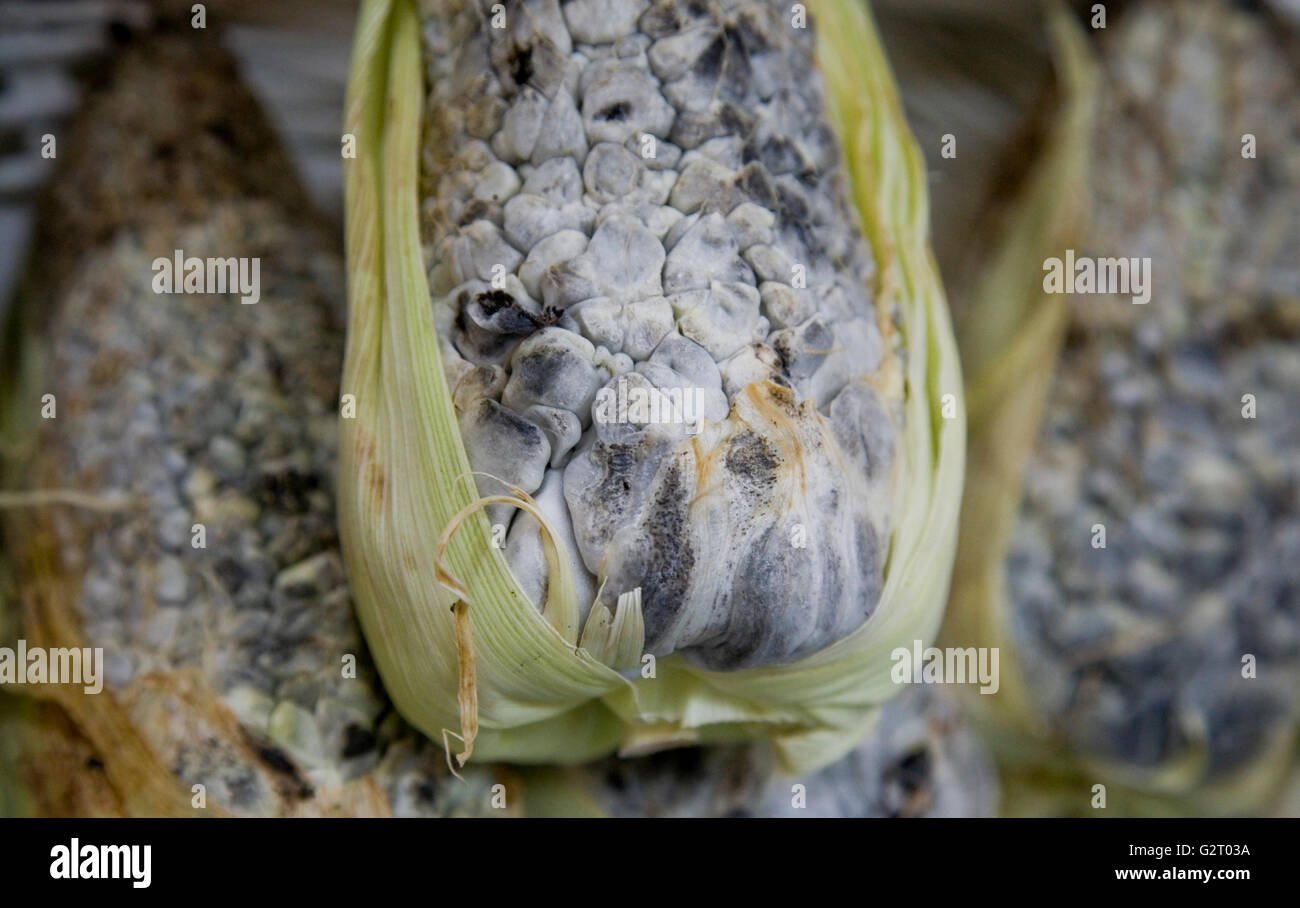
Plant: Corn
Disease: corn smut